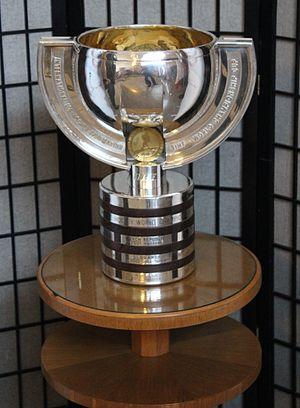
Le championnat du monde de hockey sur glace est une compétition de hockey sur glace de la Fédération internationale de hockey sur glace, à ne pas confondre avec la Coupe du monde qui se joue avec les règles de la Ligue nationale de hockey.